That El Emad Towers

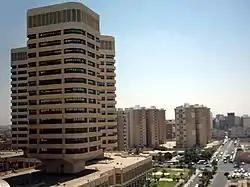
That El Emad Towers and central business district

That El Emad Towers (Arabic: أبراج ذات العماد) are 5 towers in Tripoli, Libya. It is located in the El Saddi district of Tripoli in the downtown area. The building began construction in early 1984 and opened in 1990. It was built by a South Korean Daewoo Engineering & Construction. The complex is made up of 5 towers each having 18 floors and full view of the sea. It was built during Muammar Gaddafi's government.